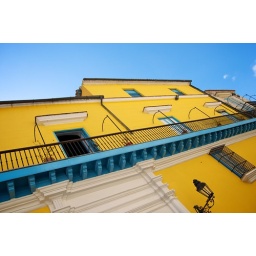
A colourful, yellow and blue building in Colonial Havana.  This building is located at the corner of Calle Empedrado and Calle Mercaderes